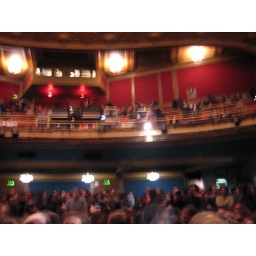
ya... more people... I think this is when I spotted J-roe and everyone else up in the balcony